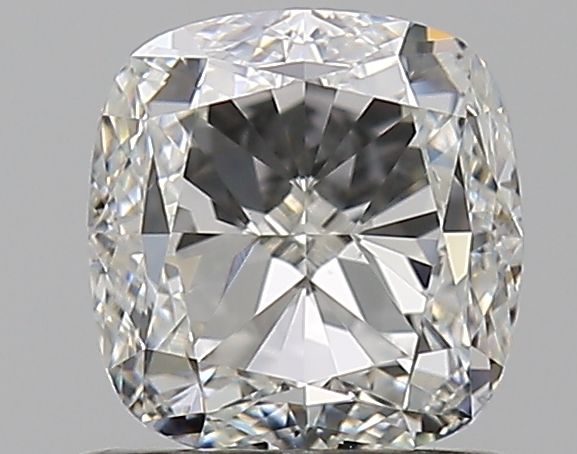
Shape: cushion
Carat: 1.01
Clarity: VS2
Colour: I
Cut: VG
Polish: EX
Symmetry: VG
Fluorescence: N
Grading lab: GIA
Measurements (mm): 5.5 x 5.31 x 3.7